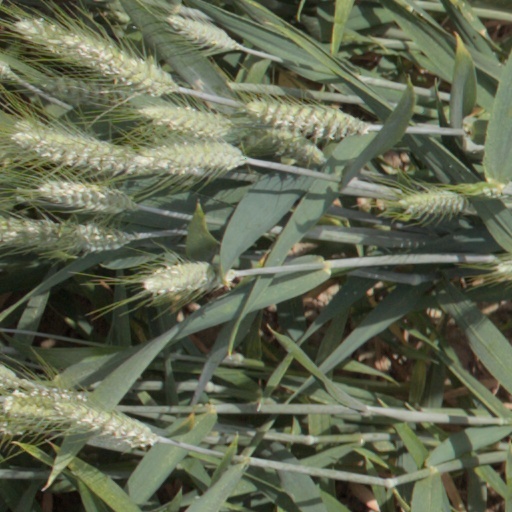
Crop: wheat